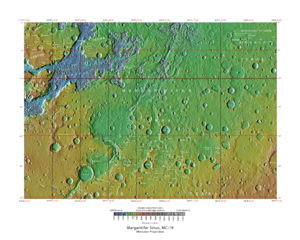
Dans le cadre de la géographie de la planète Mars, le quadrangle de Margaritifer Sinus — également identifié par le code USGS MC-19 — désigne une région martienne définie par des latitudes comprises entre 0° et 30° S et des longitudes comprises entre 315° et 360° E.